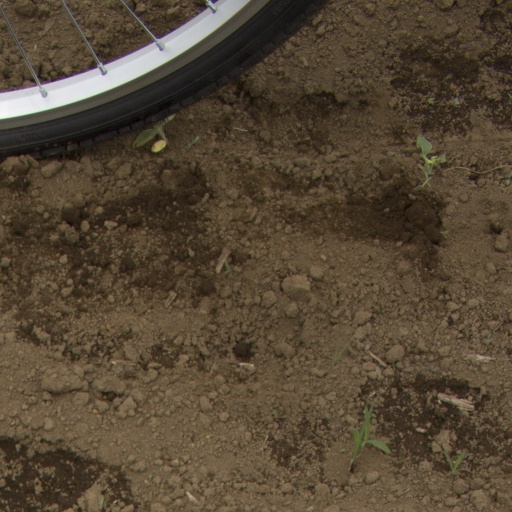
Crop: Jerusalem artichoke